Water dispenser

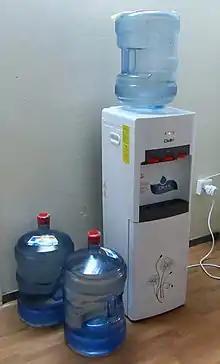
A water dispenser with refill water bottles

A water dispenser, sometimes referred to as a water cooler (if used for cooling only), is a machine that dispenses and often also cools or heats up water with a refrigeration unit. It is commonly located near the restroom due to closer access to plumbing. A drain line is also provided from the water cooler into the sewer system.